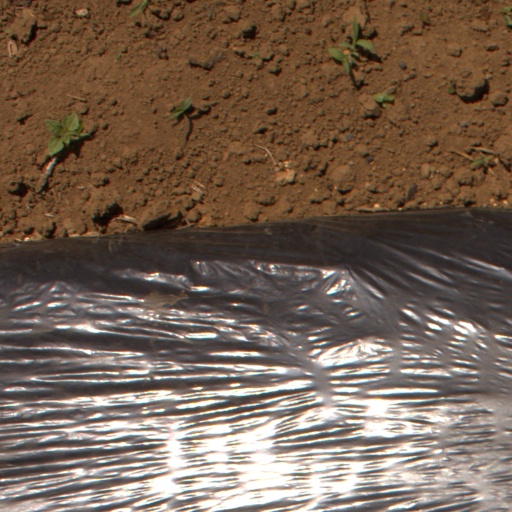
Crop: Jerusalem artichoke